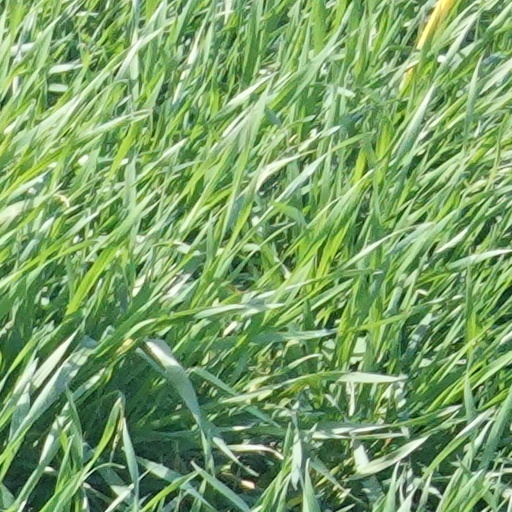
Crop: wheat